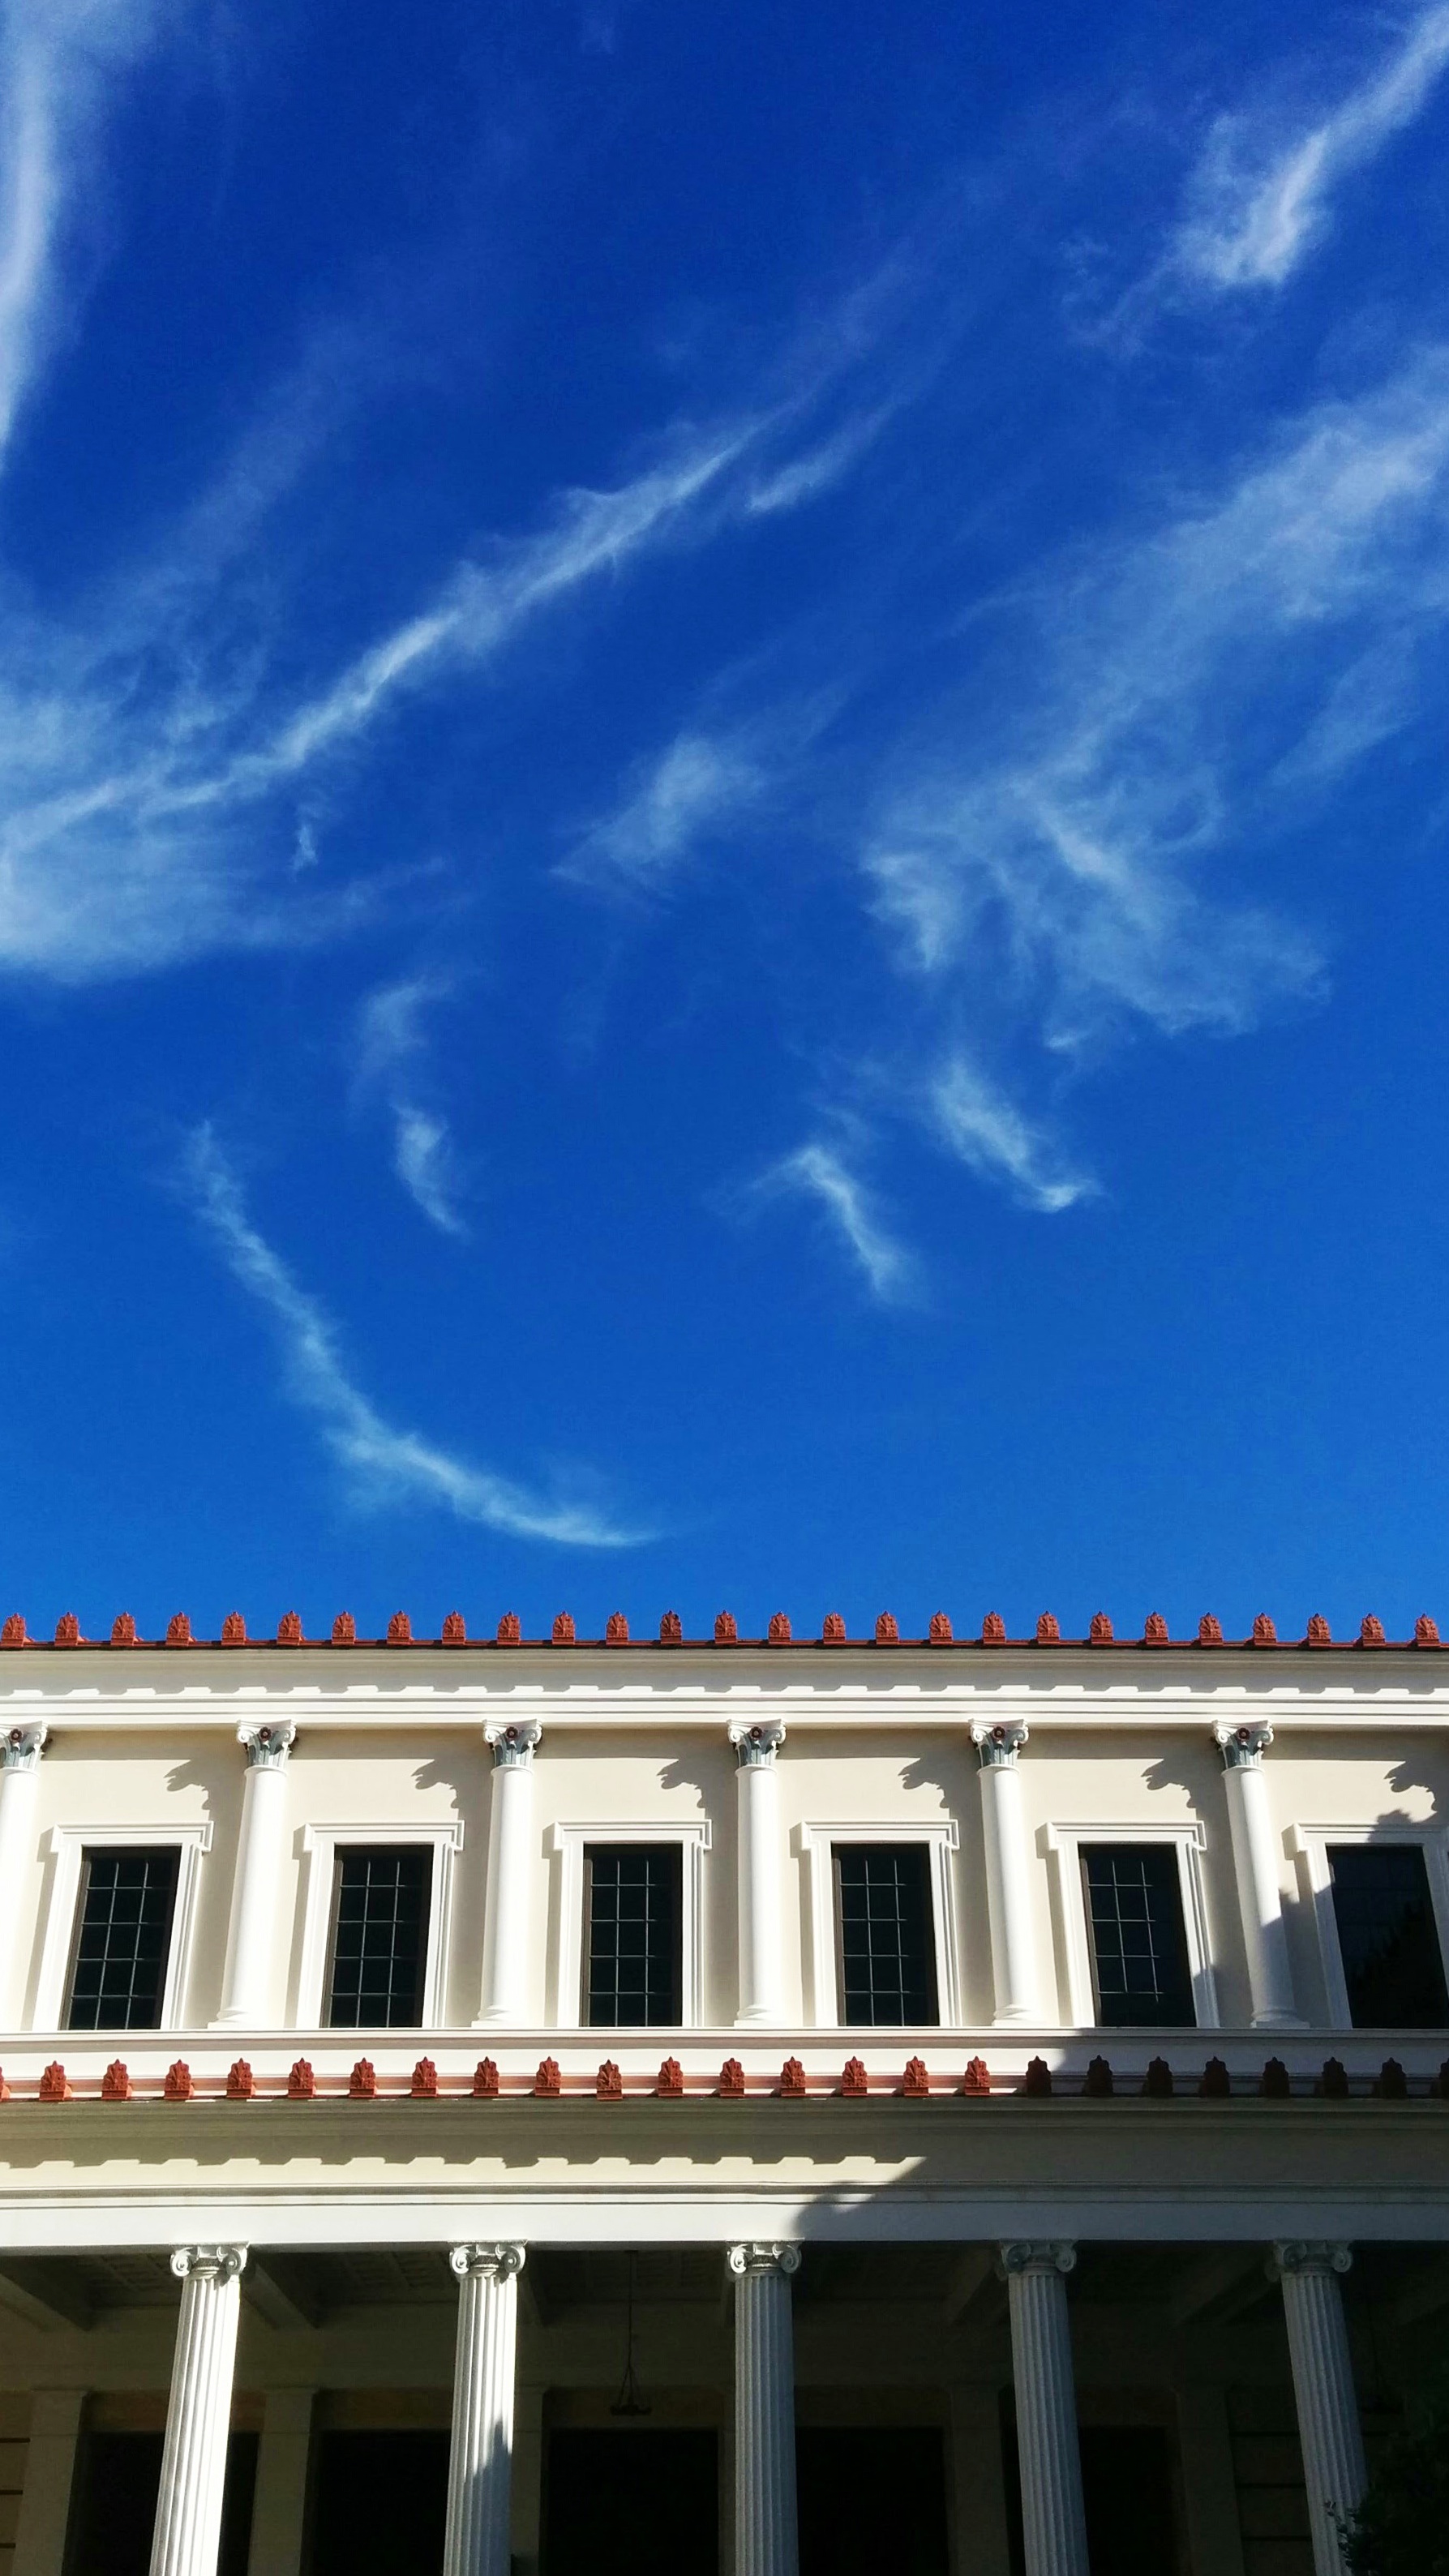
cloud, architecture, structure, sky, window, facade, blue, residential area